Ottershaw

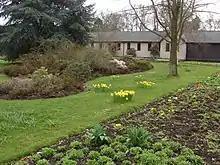
Ottershaw Memorial Garden

Ottershaw is a village in the Borough of Runnymede in Surrey, England, approximately southwest of central London. The village developed in the mid-19th century from a number of separate hamlets and became a parish in its own right in 1871.